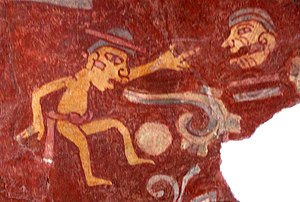
Sprog
Et sprog er et struktureret kommunikationssystem. Sprog, i bredere forstand, er en kommunikationsmetode, der involverer brugen af – særligt menneskelige – sprog.